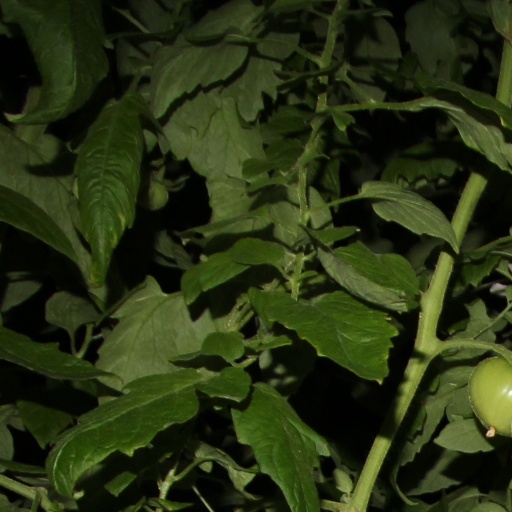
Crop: tomato